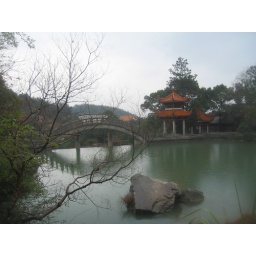
the base of Nan Yue, the fifth holiest Daoist mountain in China